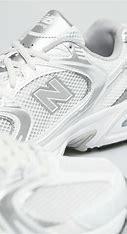
Brand: New
Model: Balance 530